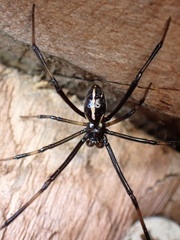
Species: Lactrodectus_hesperus